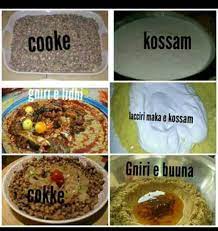
Gis naa fi ay plats ñam yoo xam ne dañoo bari ay couleurs. Benn bi moo ngi tuddu Cere benn bi moo ngi tuddu Ceebu jën.